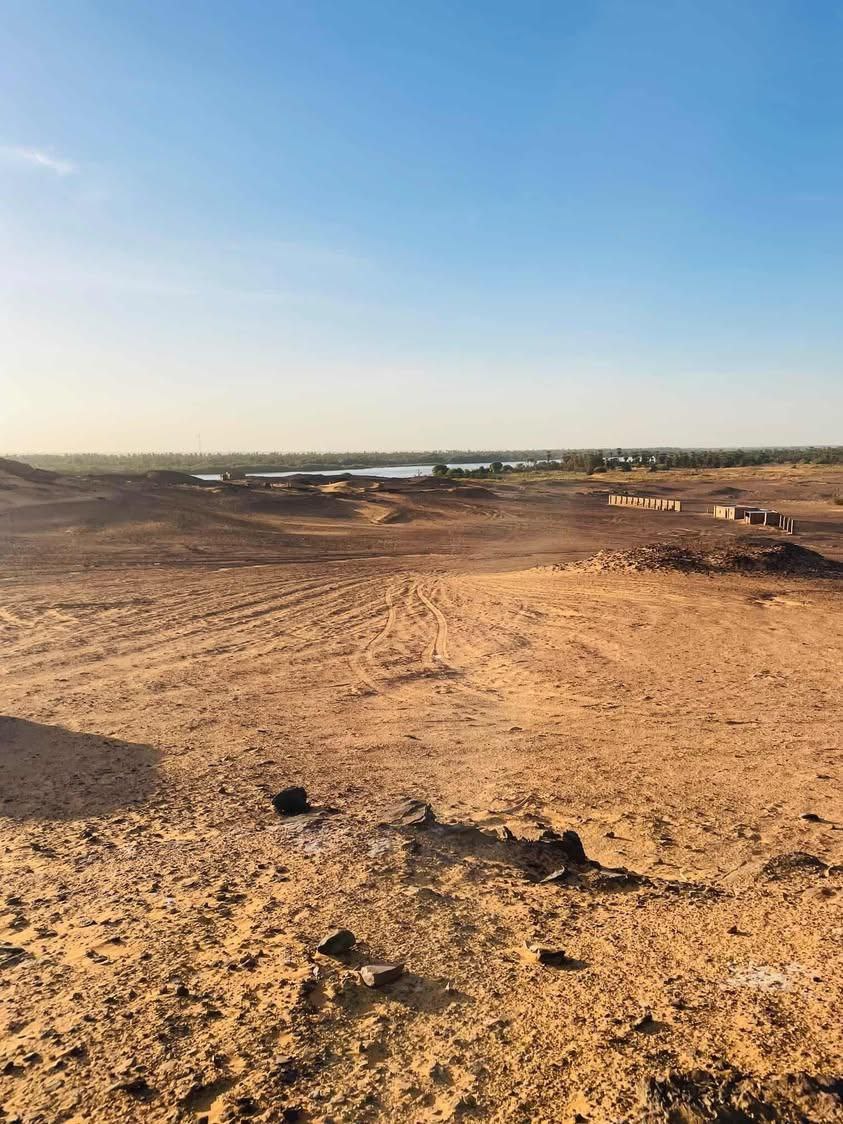
الوصف بالفصحى: ضفة نهر النيل ذات تربة وحجارة مع أرض زراعية خصبة وصخور قريبة من مجرى النهر
الوصف بالعامية السودانية: ضفة النيل تراب وحجارة، جنبها أرض زراعية خصبة والنيل بعيد شوية وفيه صخور واضحة
التصنيف: Nature & Landscape
التصنيف الفرعي: River scenes